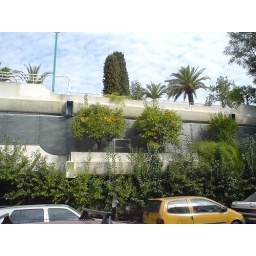
oranges ripening on the trees in the street